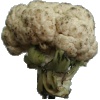
Label: Cauliflower 1